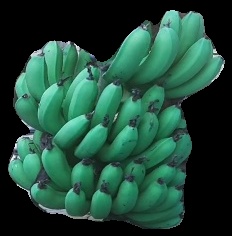
Variety: pachbale
Grade: grade3